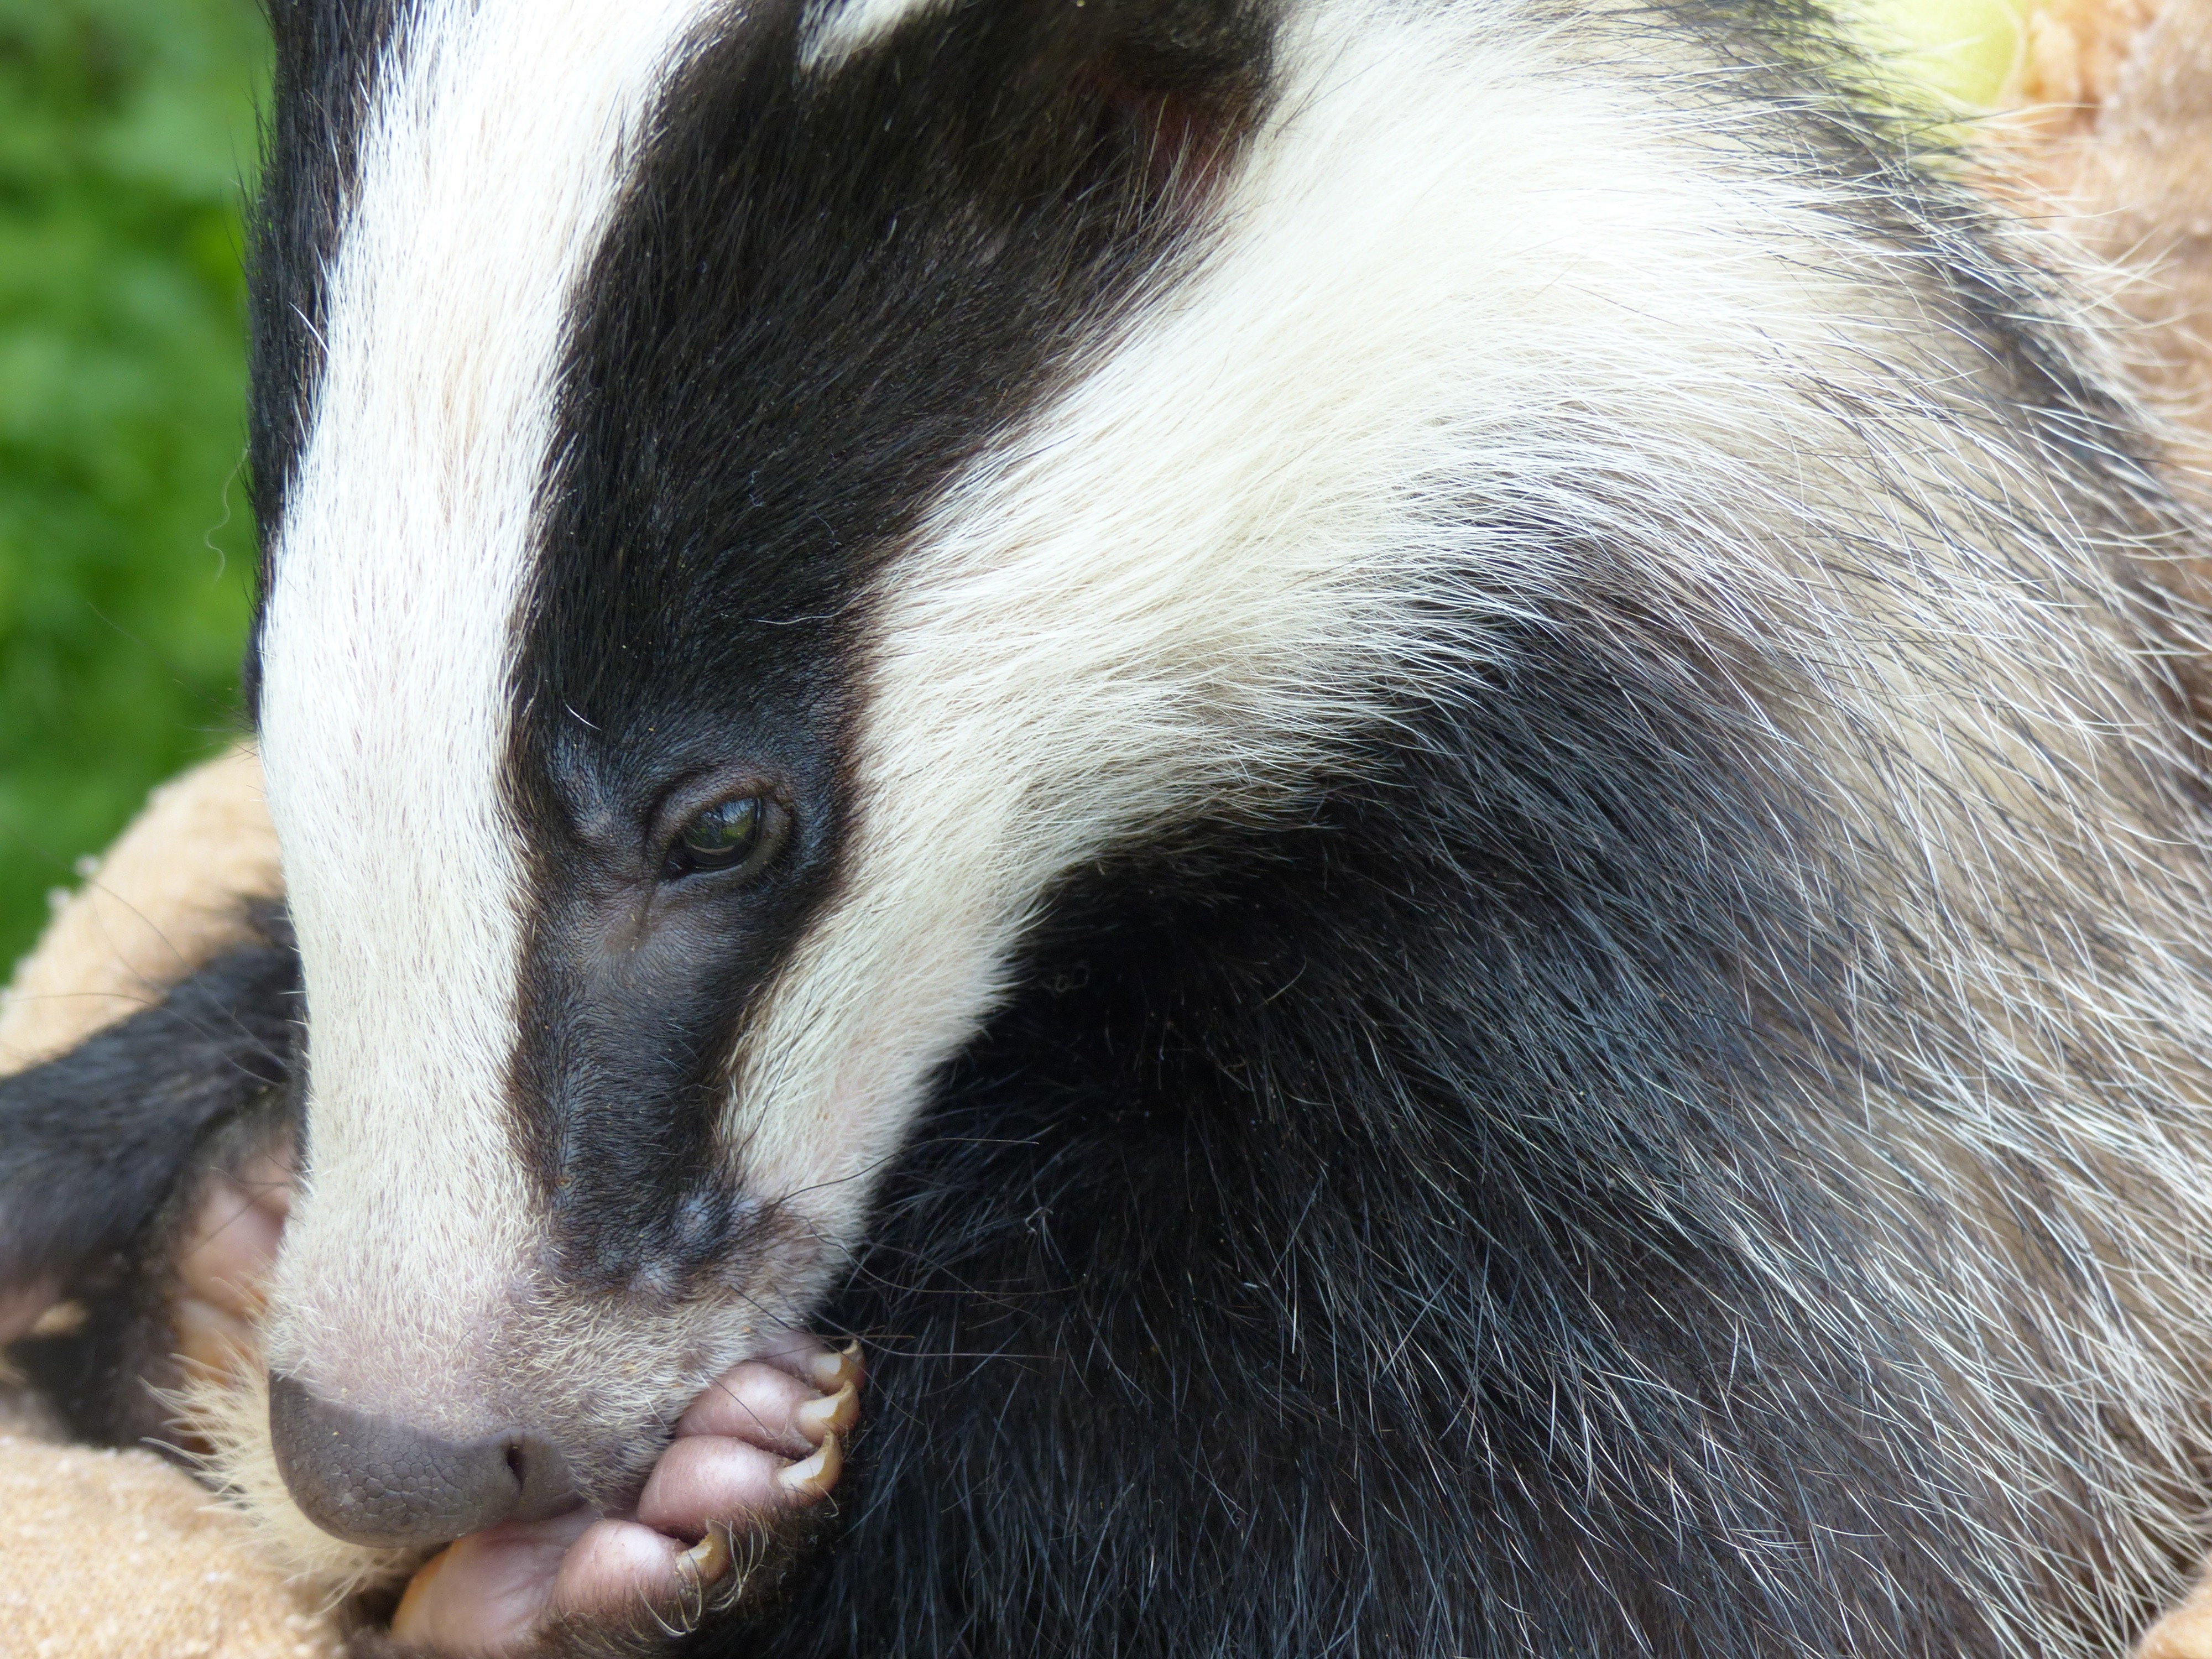
zoo, young, mammal, predator, fauna, whiskers, vertebrate, das, badger